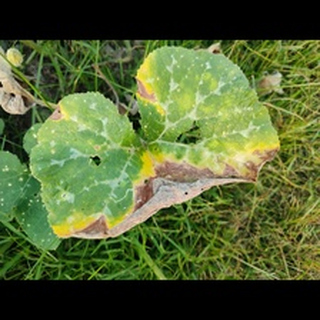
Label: pumpkin_downy_mildew